Effects of the 1928 Okeechobee hurricane in Florida

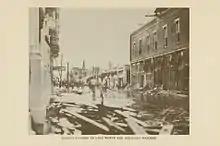
An image showing damage and flooding in a downtown setting

The city of Pahokee, mostly situated atop a ridge, resembled an island due to surrounding high water. Low-lying areas quickly flooded, with several rows of homes swept away, including at Bacom Point and areas near the Pelican River. Many of the deaths in the city occurred when the storm surge that had moved up the river retreated. At the height of the storm, dwellings on the ridge washed away, with nothing remaining on the west side of the ridge. Overall, approximately 75% of buildings and homes in the city were destroyed, with the bank and schoolhouse being "probably the only two buildings left standing in any substantial condition.", according to "The Palm Beach Post". A total of 153 deaths were confirmed in Pahokee. Newspapers such as "The Palm Beach Times" initially reported about 450 deaths in Pelican Bay, located between Belle Glade and Pahokee. However, "Everglades News" editor Howard Sharp noted that "there is no 'village of Pelican Bay'." Farther north, Canal Point and Port Mayaca likely experienced inundation of water only up to above ground, sparing the communities significant damage. One death occurred in the former, caused by a man who experienced "heart trouble" following the destruction of his home.